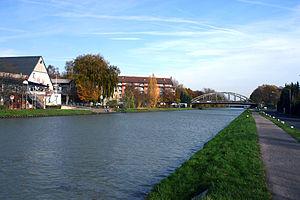
Le canal Dortmund-Ems est un canal reliant le port de Dortmund au port fluvio-maritime de Papenburg-sur-l'Ems, à travers la Rhénanie-du-Nord-Westphalie et la Basse-Saxe. Il est exploité par le service de la Navigation de Duisbourg-Meiderich jusqu'à Datteln, et ensuite par le service de la Navigation de Rheine jusqu'à Gleesen, Meppen et Papenburg.